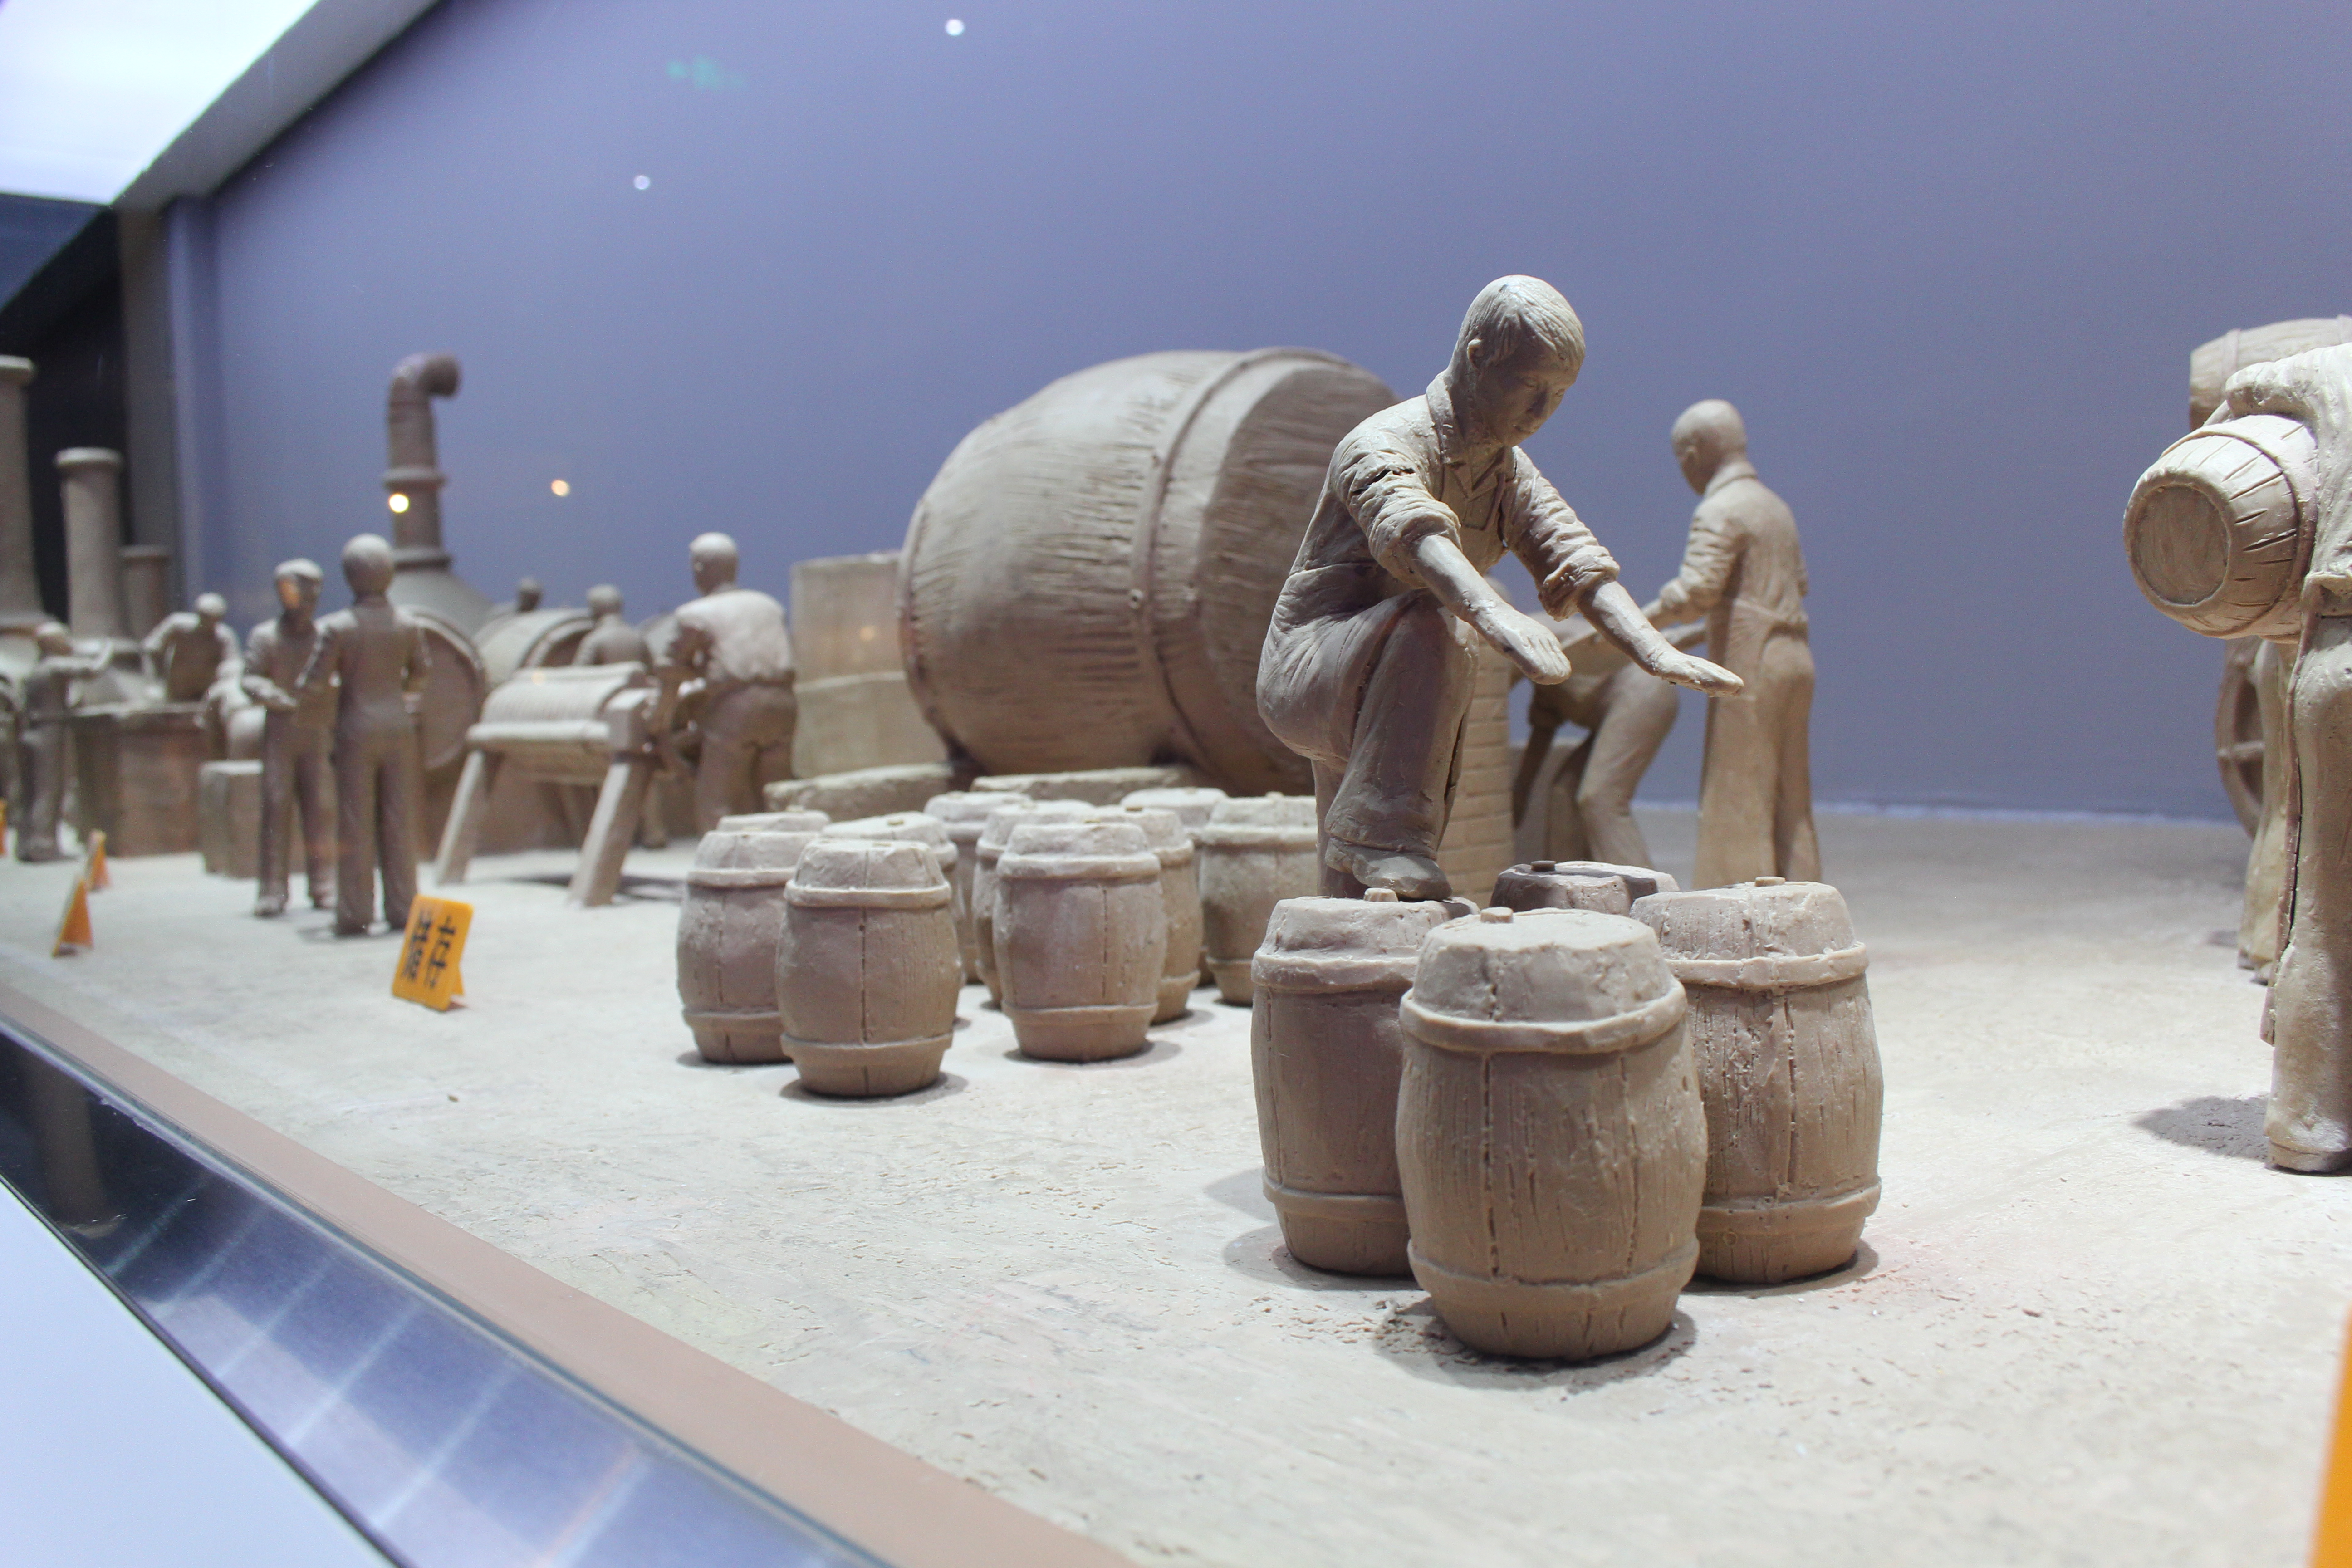
tourism, adventure, Beautiful Places, Pretty Places, environment, Interesting Places, harbin, museums, architecture, art, nature, museum, history, ancient history, china, russian, toys, wax dolls, sculpture